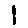
Label: 1